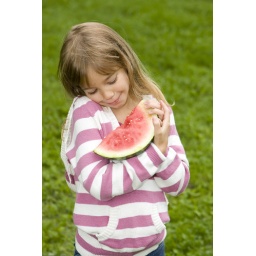
Girl eating an apple in the rain